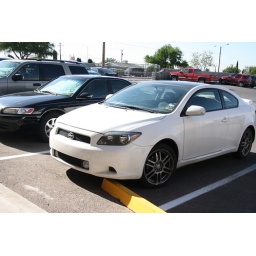
This is a white car that was parked in the same parking lot a very nice little white car that was 4 door.